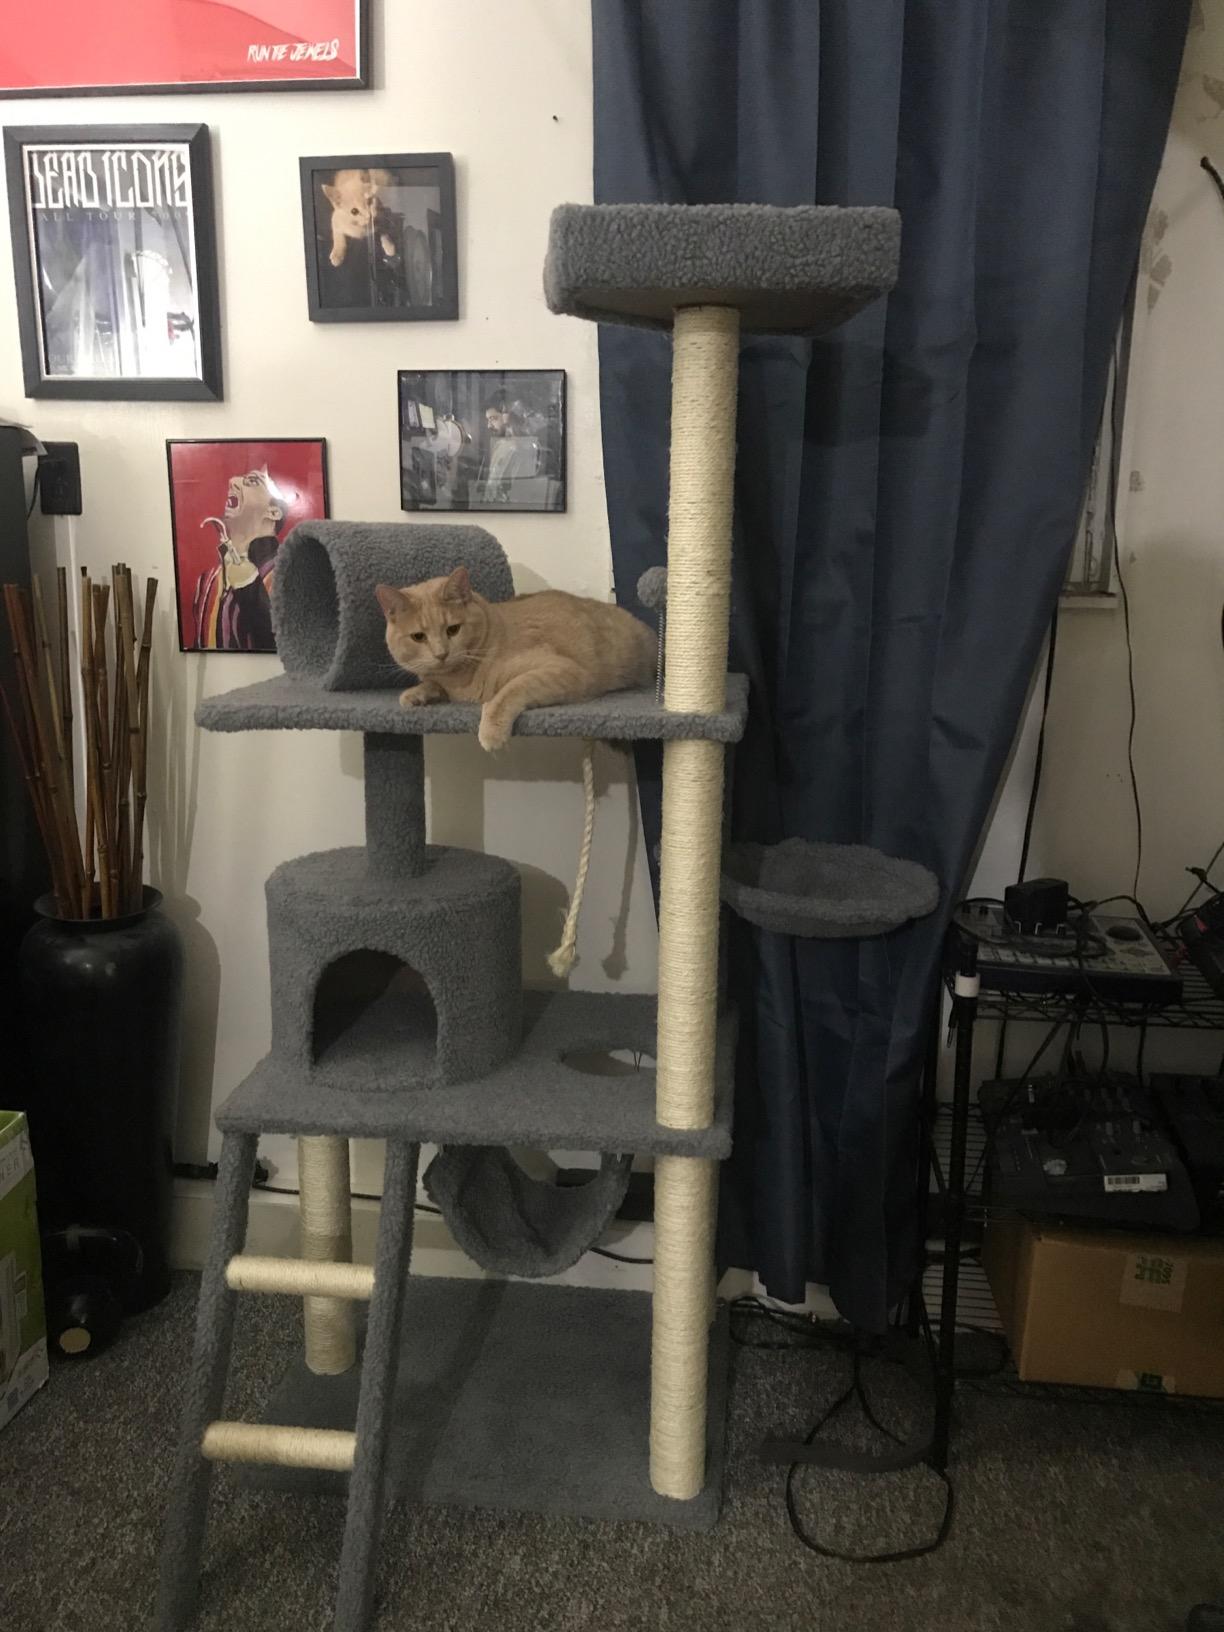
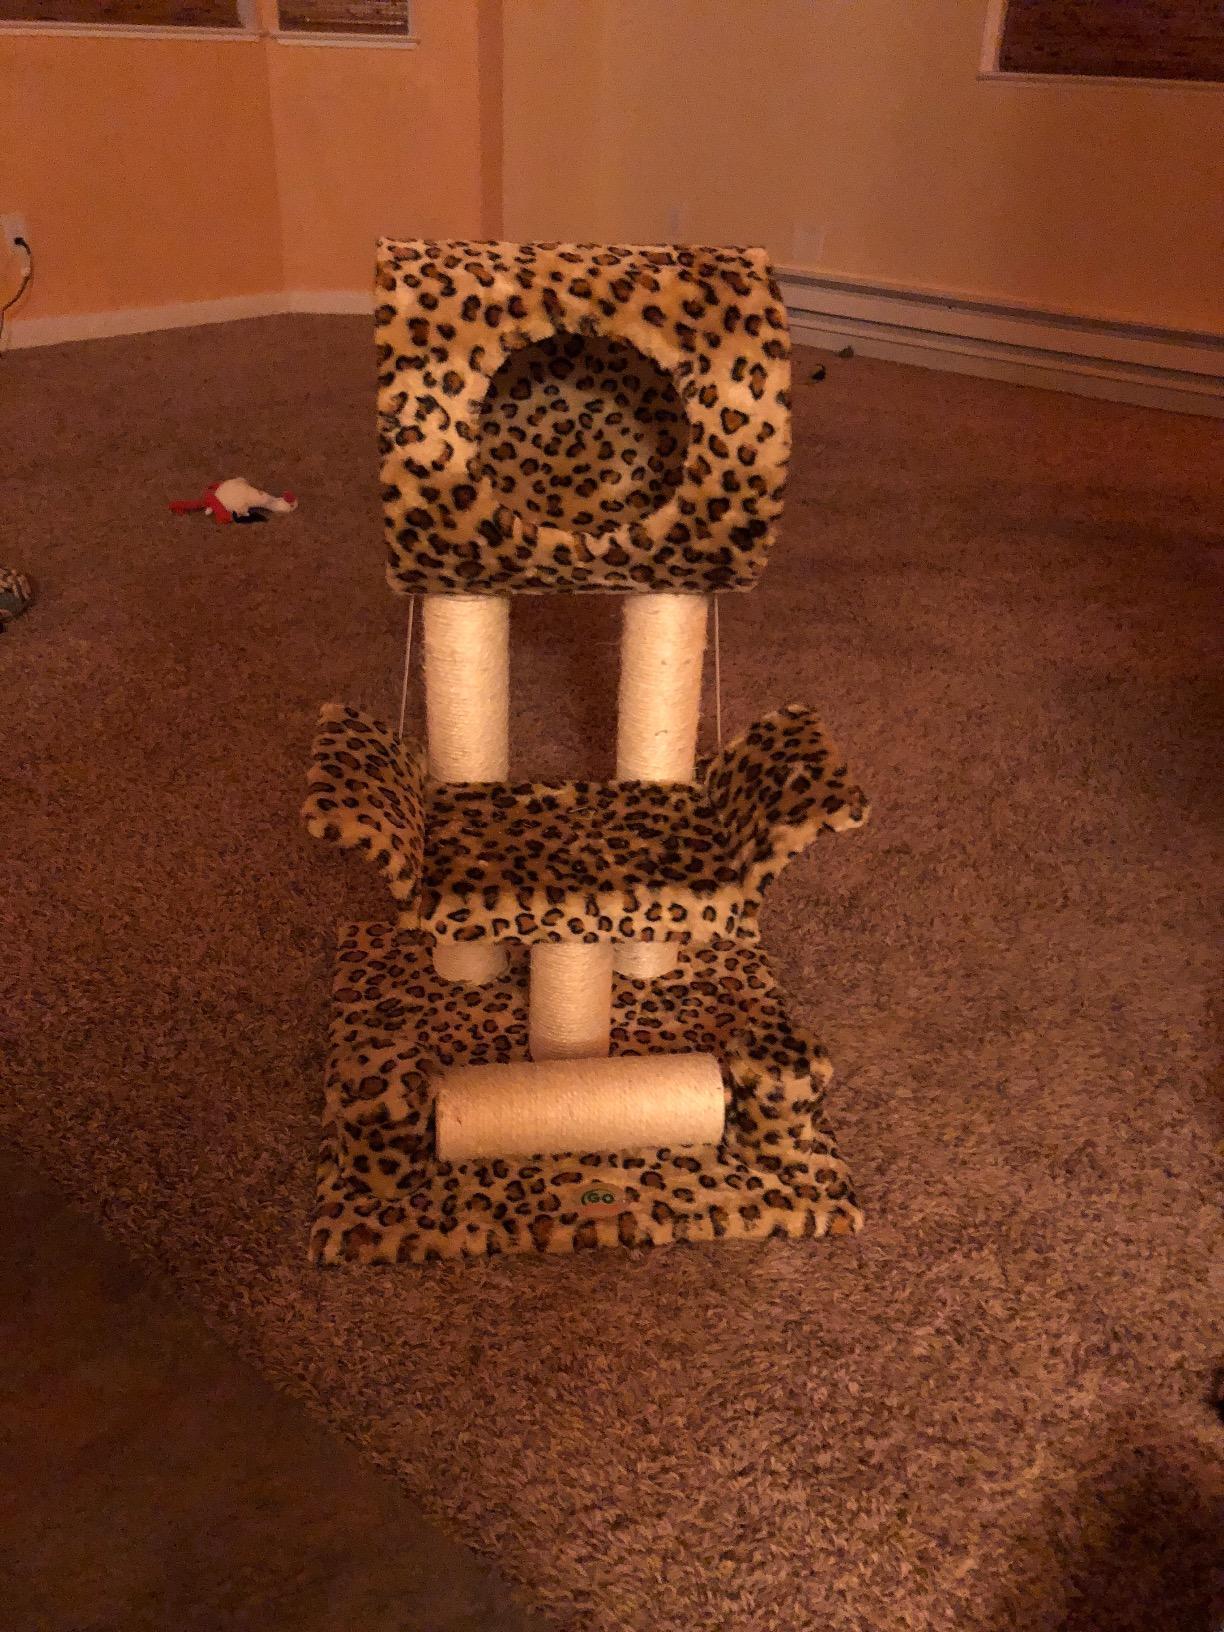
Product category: items_cat tree
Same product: no